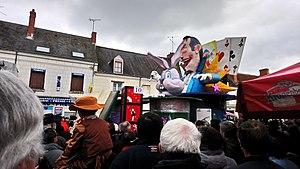
Le Carnaval de Manthelan est une pratique festive liée au carnaval qui se déroule à Manthelan en Indre-et-Loire. Des chars géants défilent dans les rues du village, entourés de groupes musicaux variés. Ce carnaval est réputé et fréquenté aussi bien par les locaux que par des habitants du reste de la France, regroupant des milliers de personnes. L'événement phare de la commune est également le 1ᵉʳ carnaval de la Région Centre Val de Loire.